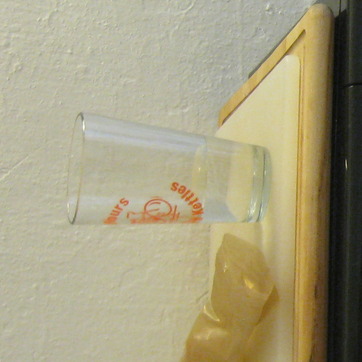
Material: plastic